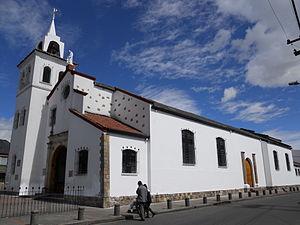
Rafael Uribe Uribe est le 18ᵉ district de Bogota, la capitale et plus grande ville de Colombie. Sa superficie est de 13,44 km² et sa population de 376 711 habitants.